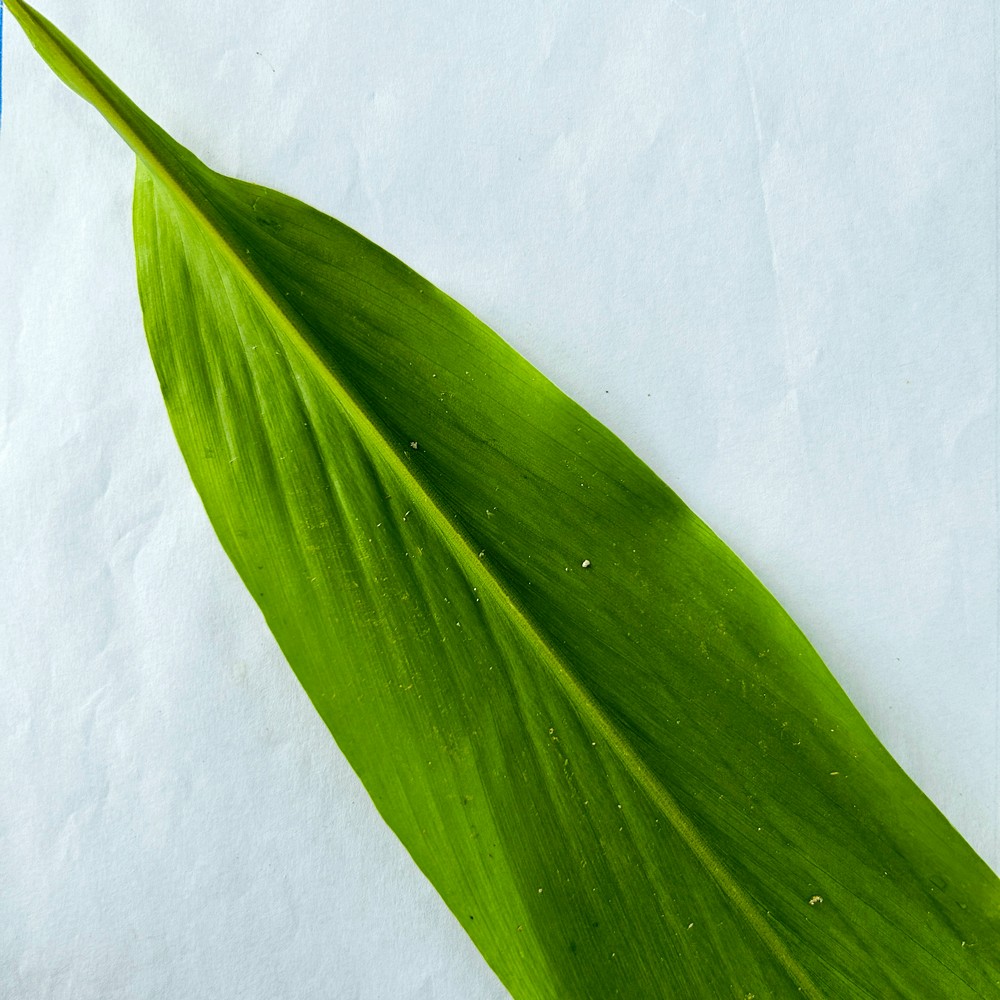
Label: Healthy Leaf